Kuiper belt

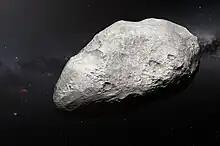
Artist's impression of plutino and possible former C-type asteroid

Initially, detailed analysis of KBOs was impossible, and so astronomers were only able to determine the most basic facts about their makeup, primarily their color. These first data showed a broad range of colors among KBOs, ranging from neutral grey to deep red. This suggested that their surfaces were composed of a wide range of compounds, from dirty ices to hydrocarbons. This diversity was startling, as astronomers had expected KBOs to be uniformly dark, having lost most of the volatile ices from their surfaces to the effects of cosmic rays. Various solutions were suggested for this discrepancy, including resurfacing by impacts or outgassing. Jewitt and Luu's spectral analysis of the known Kuiper belt objects in 2001 found that the variation in color was too extreme to be easily explained by random impacts. The radiation from the Sun is thought to have chemically altered methane on the surface of KBOs, producing products such as tholins. Makemake has been shown to possess a number of hydrocarbons derived from the radiation-processing of methane, including ethane, ethylene and acetylene.